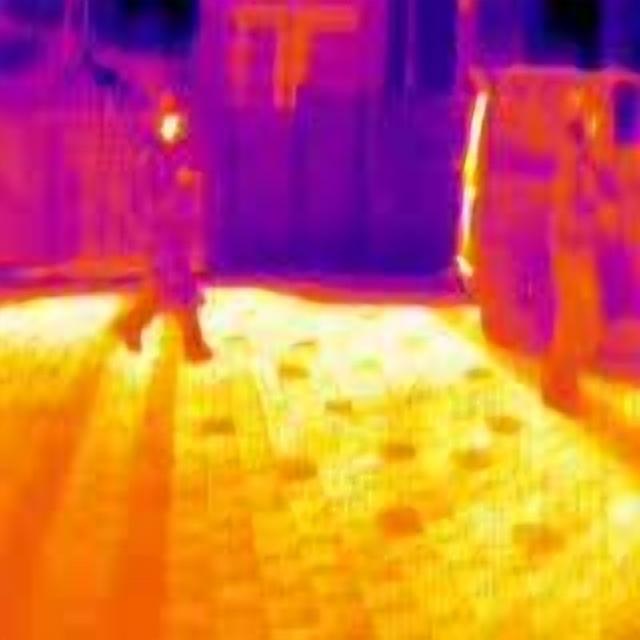
Detected objects:
label: person
label: person